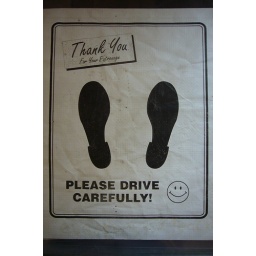
floor mat left in my car by a repair guy